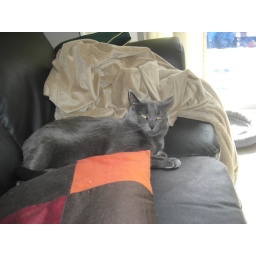
Loki is the middle cat in the social ranking in the house. Loki and Freya sleeping out in the sun.